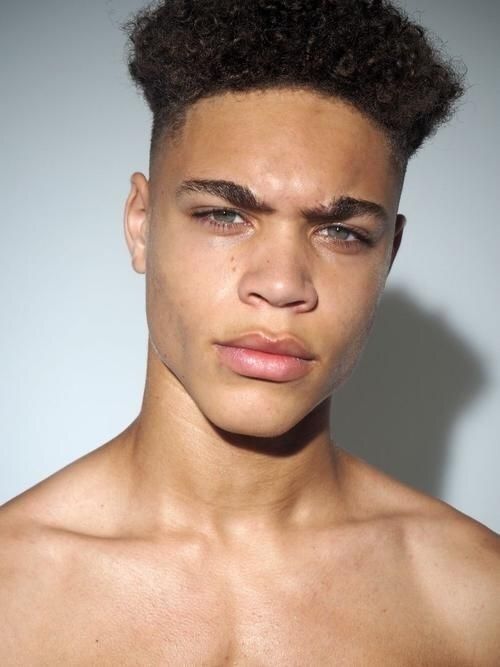
Portrait style: Real Portrait